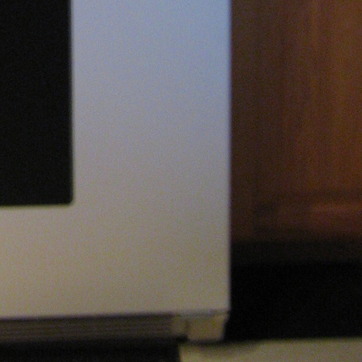
Material: metal